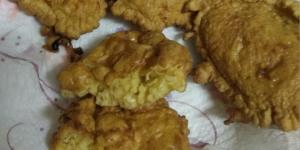
tortilla paraguaya facil y rapida